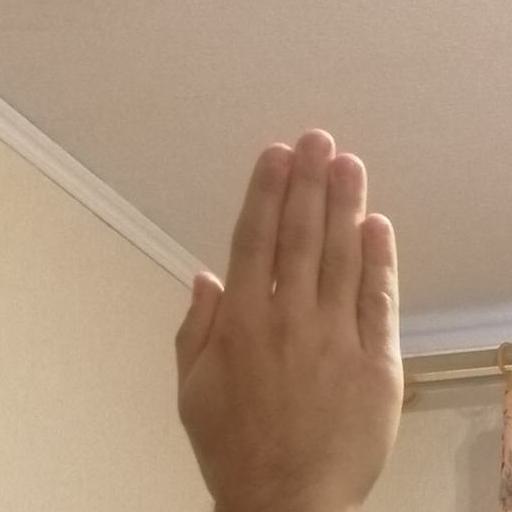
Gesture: stop_inverted